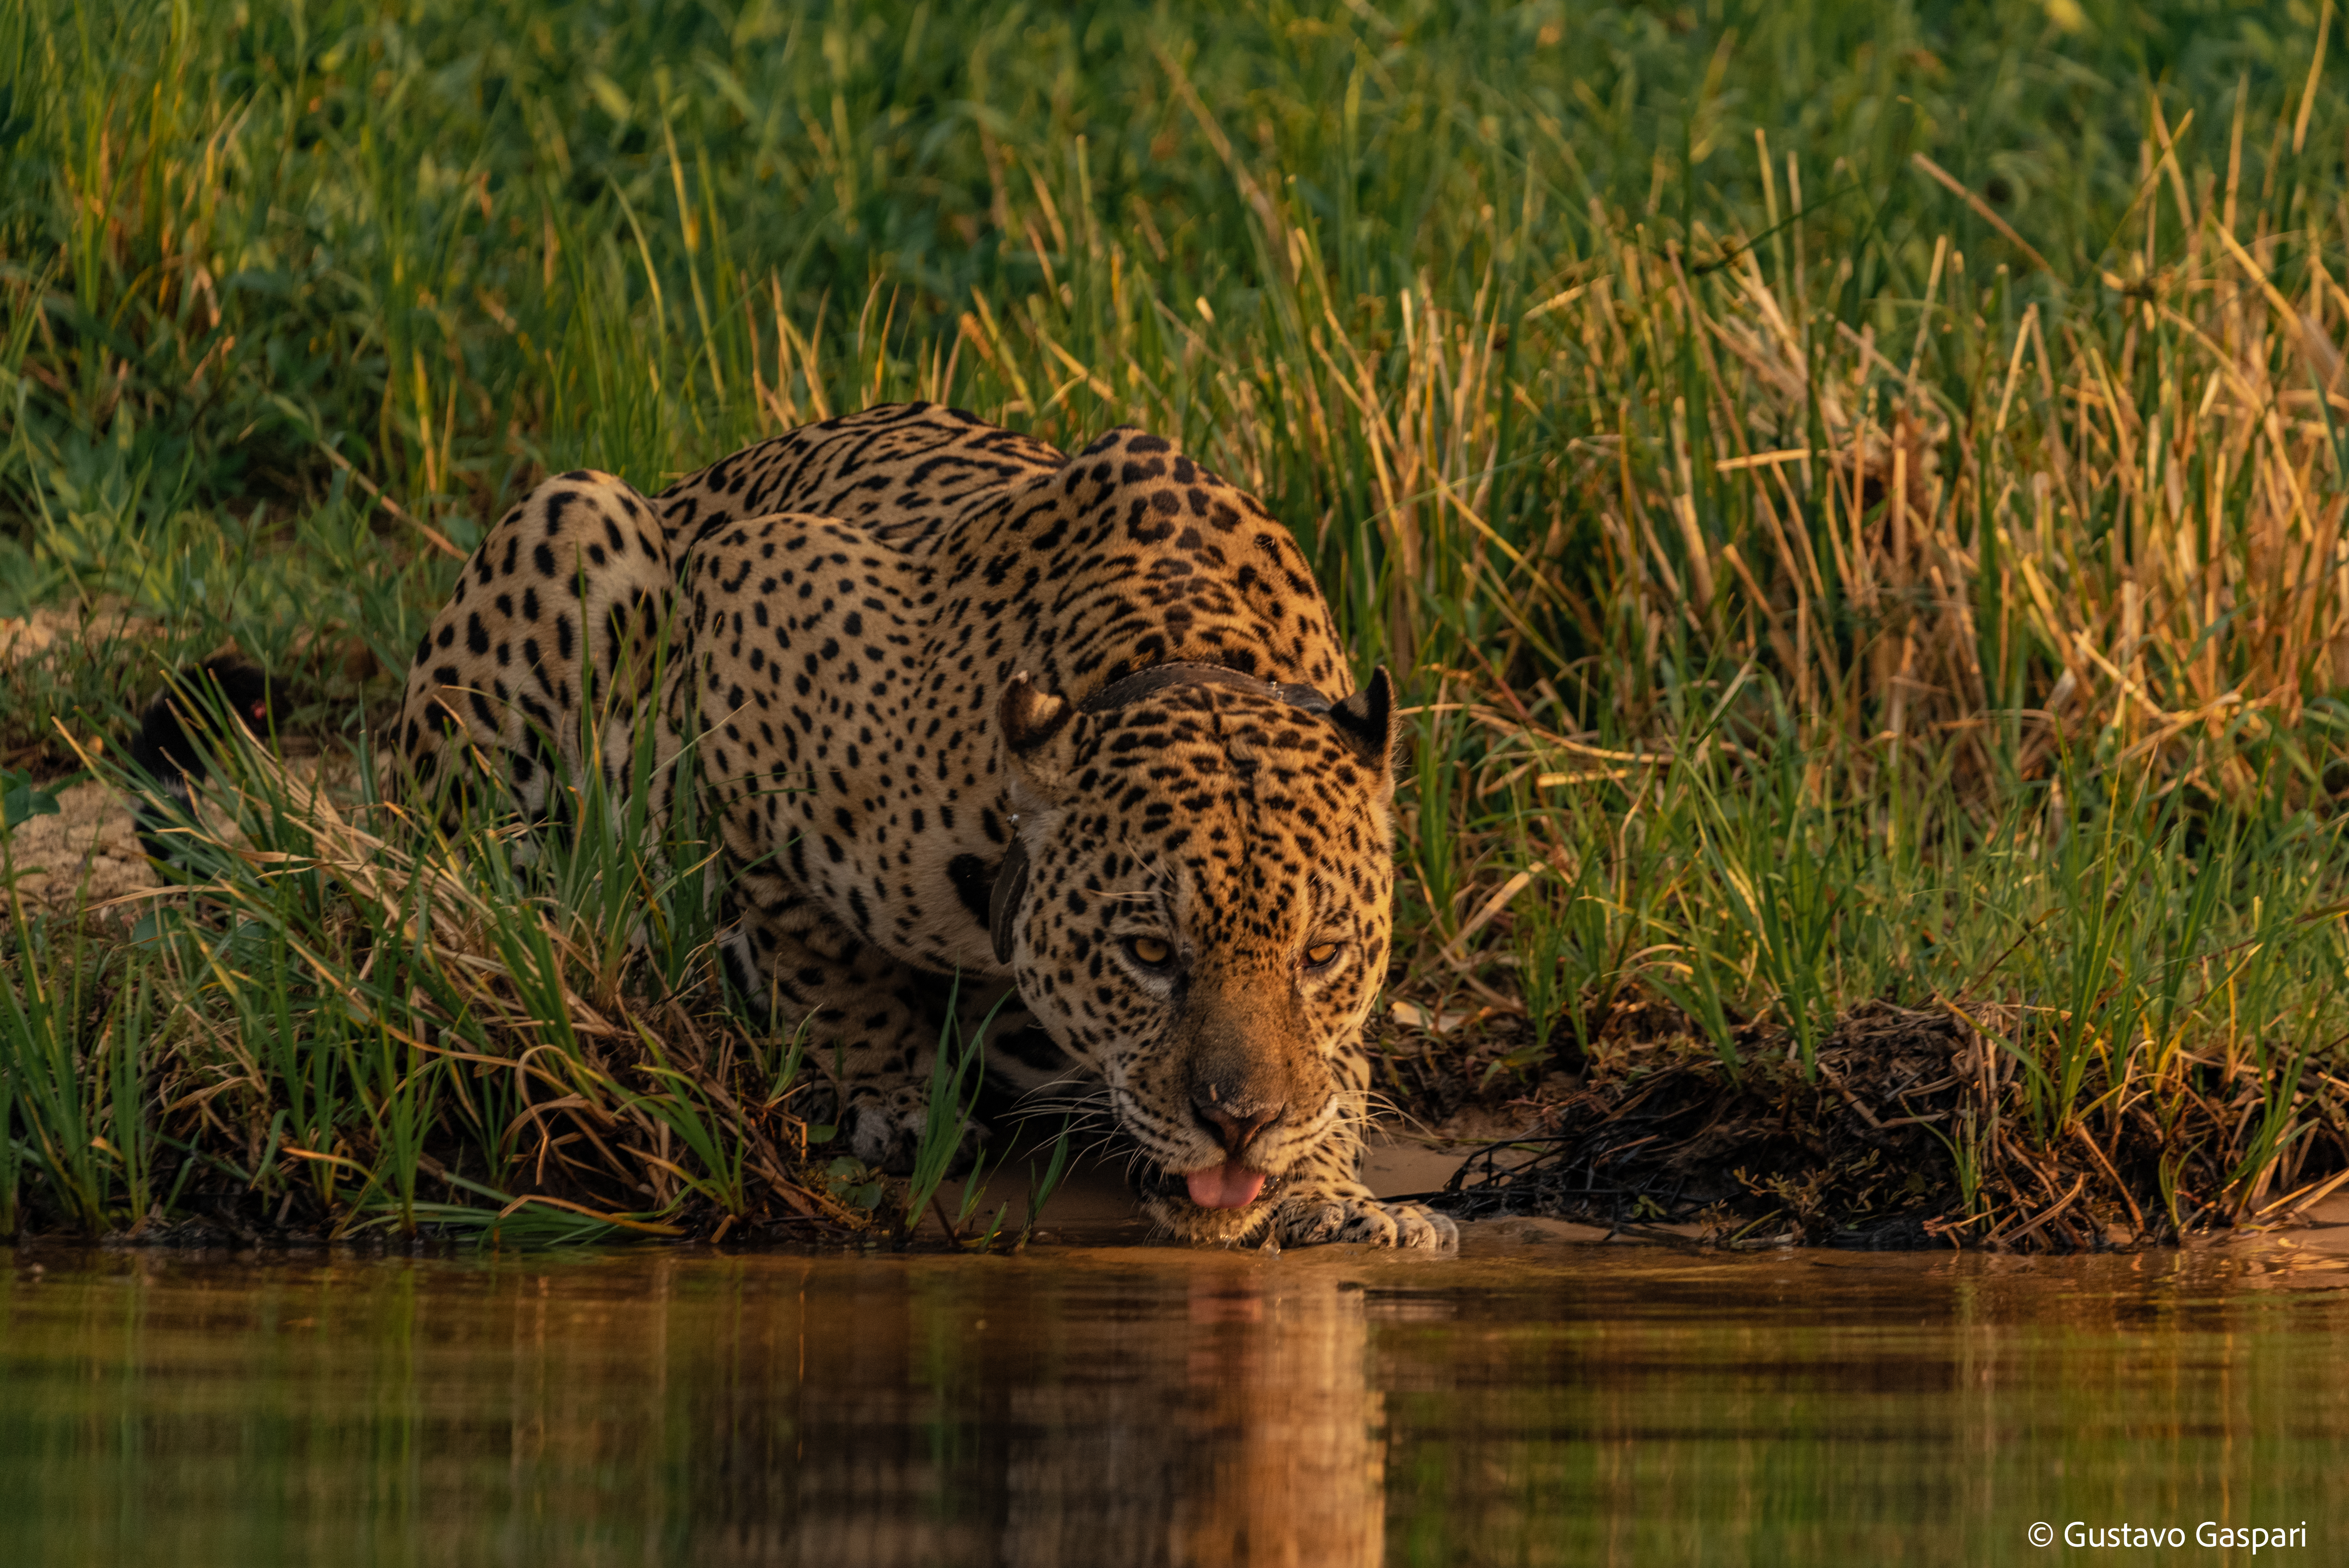
Jaguar: Ousado